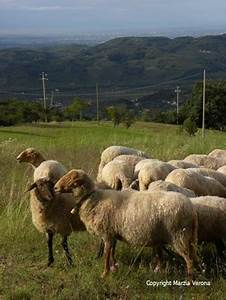
Label: pecora